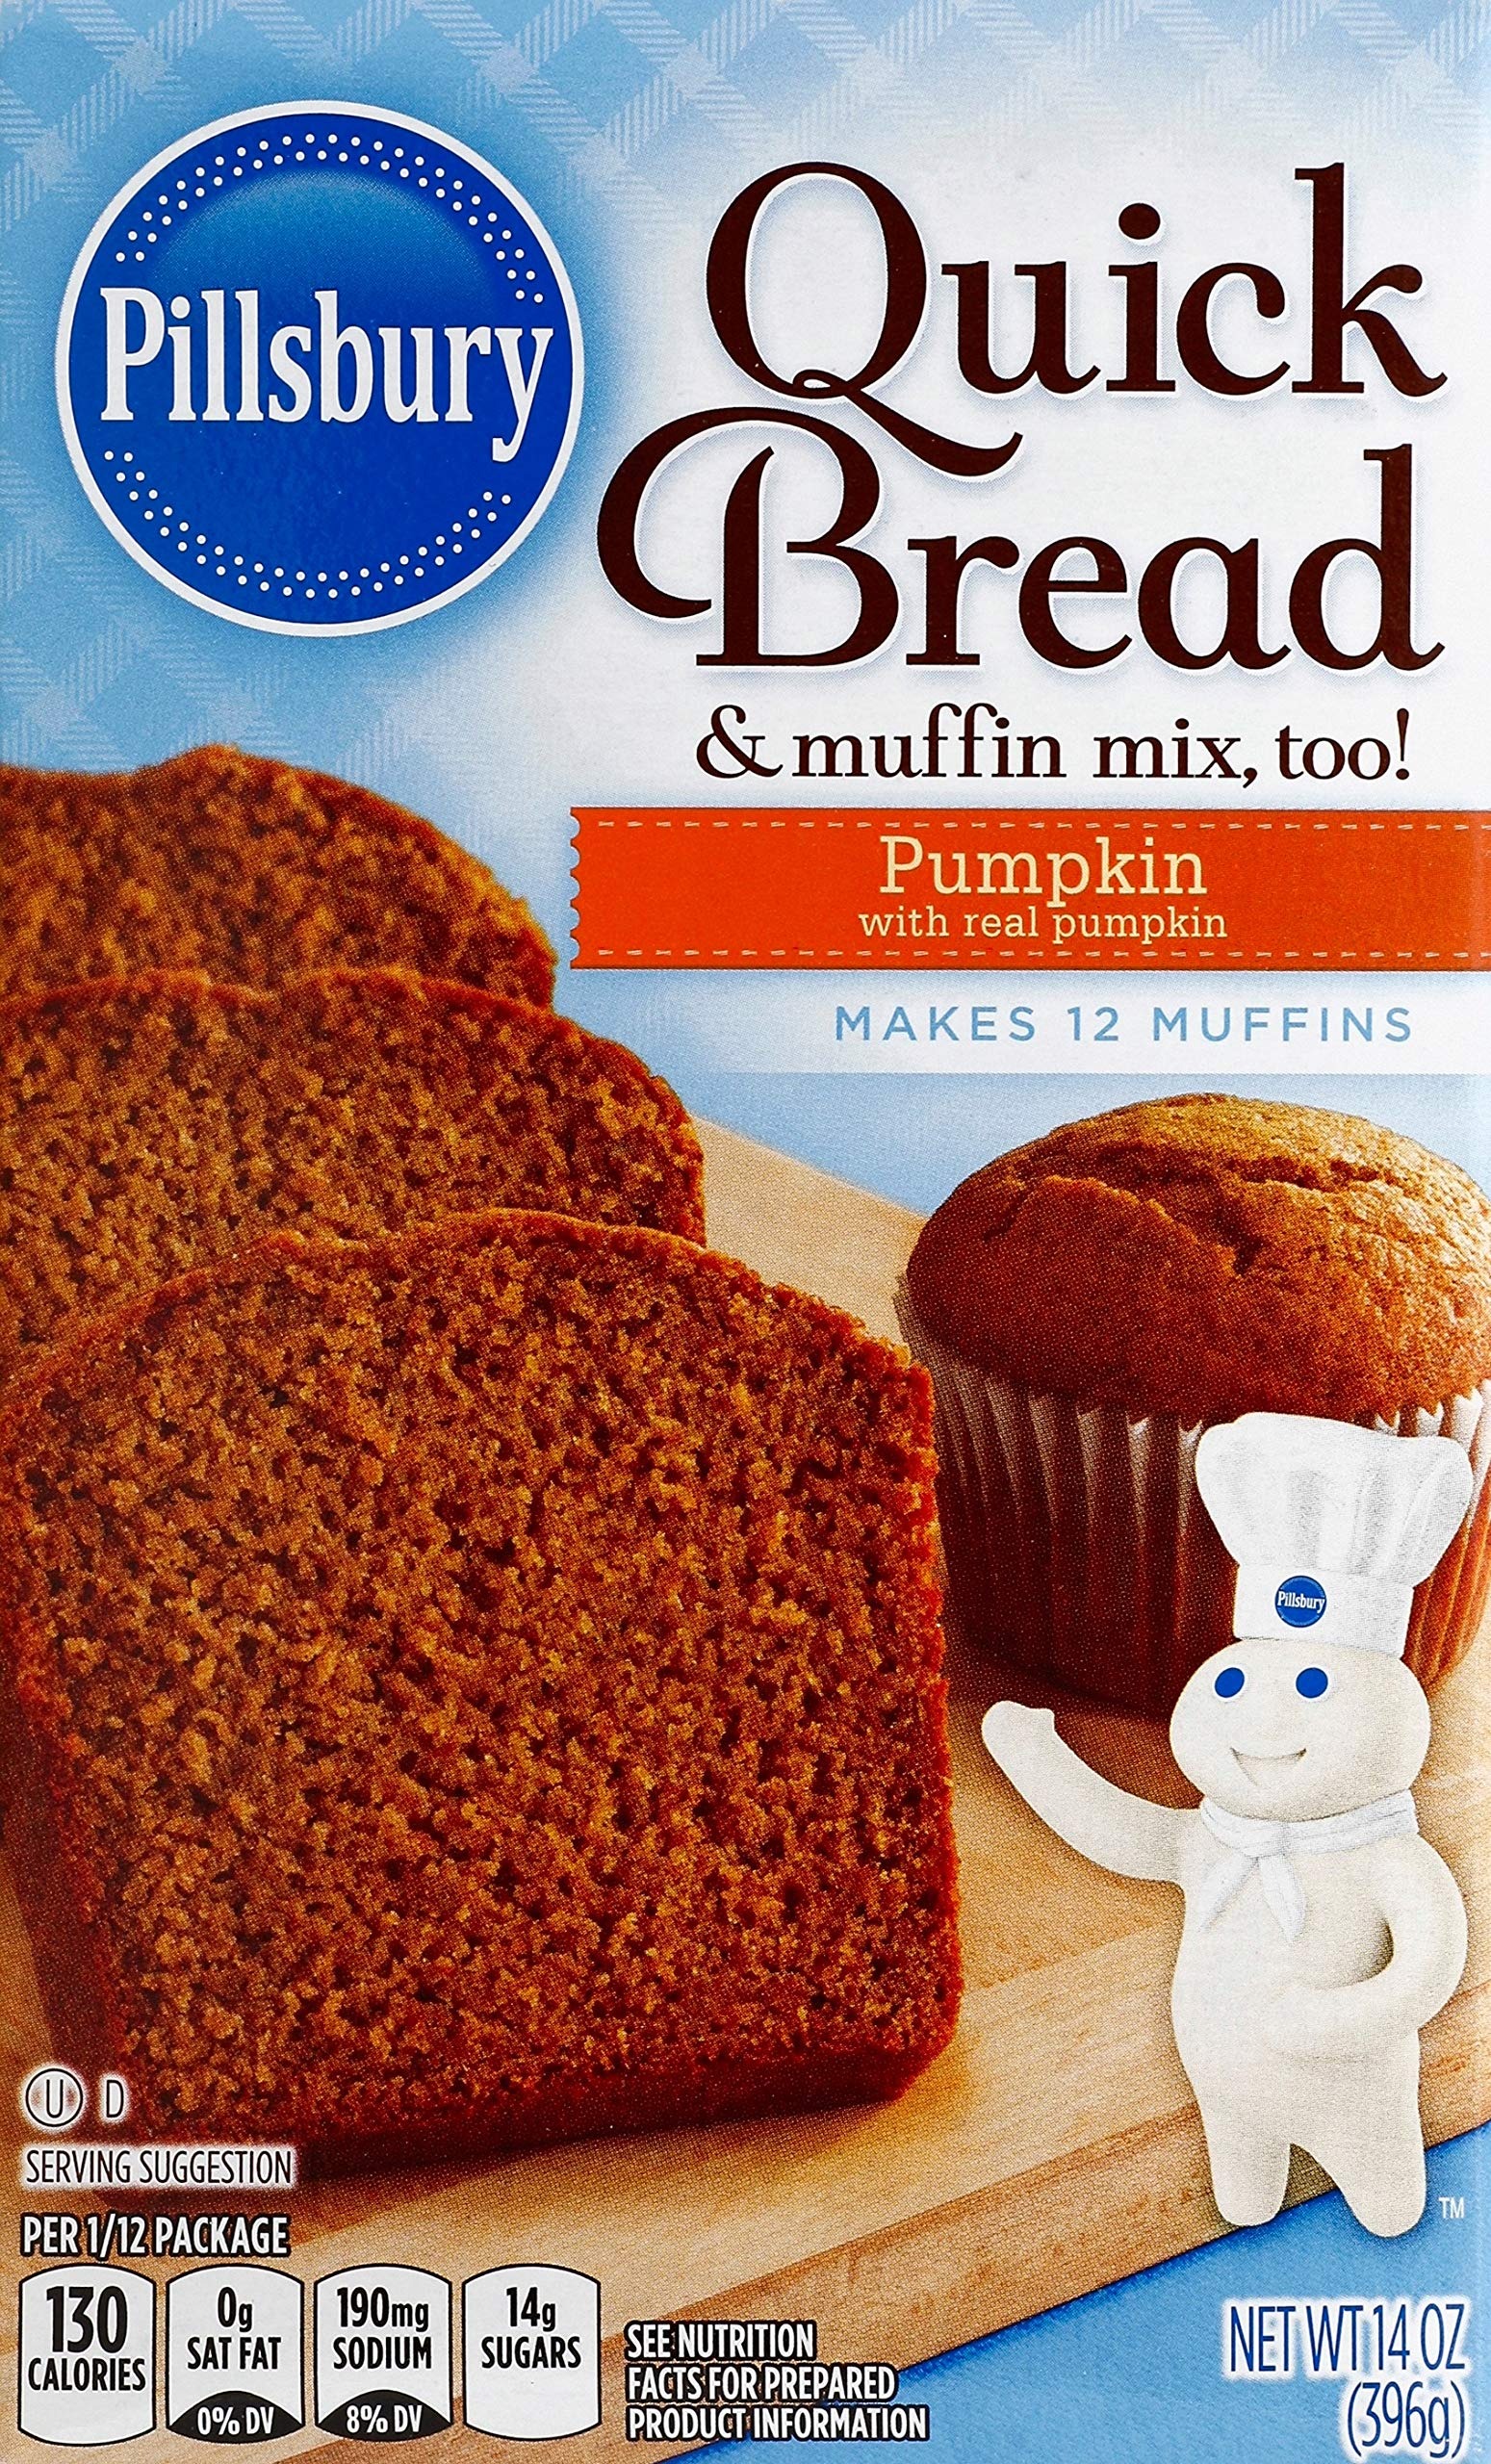
Item Name: Pillsbury Pumpkin Quick Bread, 14 Ounce
Value: 14.0
Unit: Ounce

Price: 2.97